Smith's Irrigation Ditch

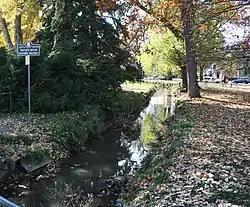
Smith's Ditch in Washington Park

Smith's Irrigation Ditch, originally the Big Ditch and also known as the City Ditch, is a historic ditch primarily visible in Washington Park, Denver, Colorado. It is listed on the National Register of Historic Places.